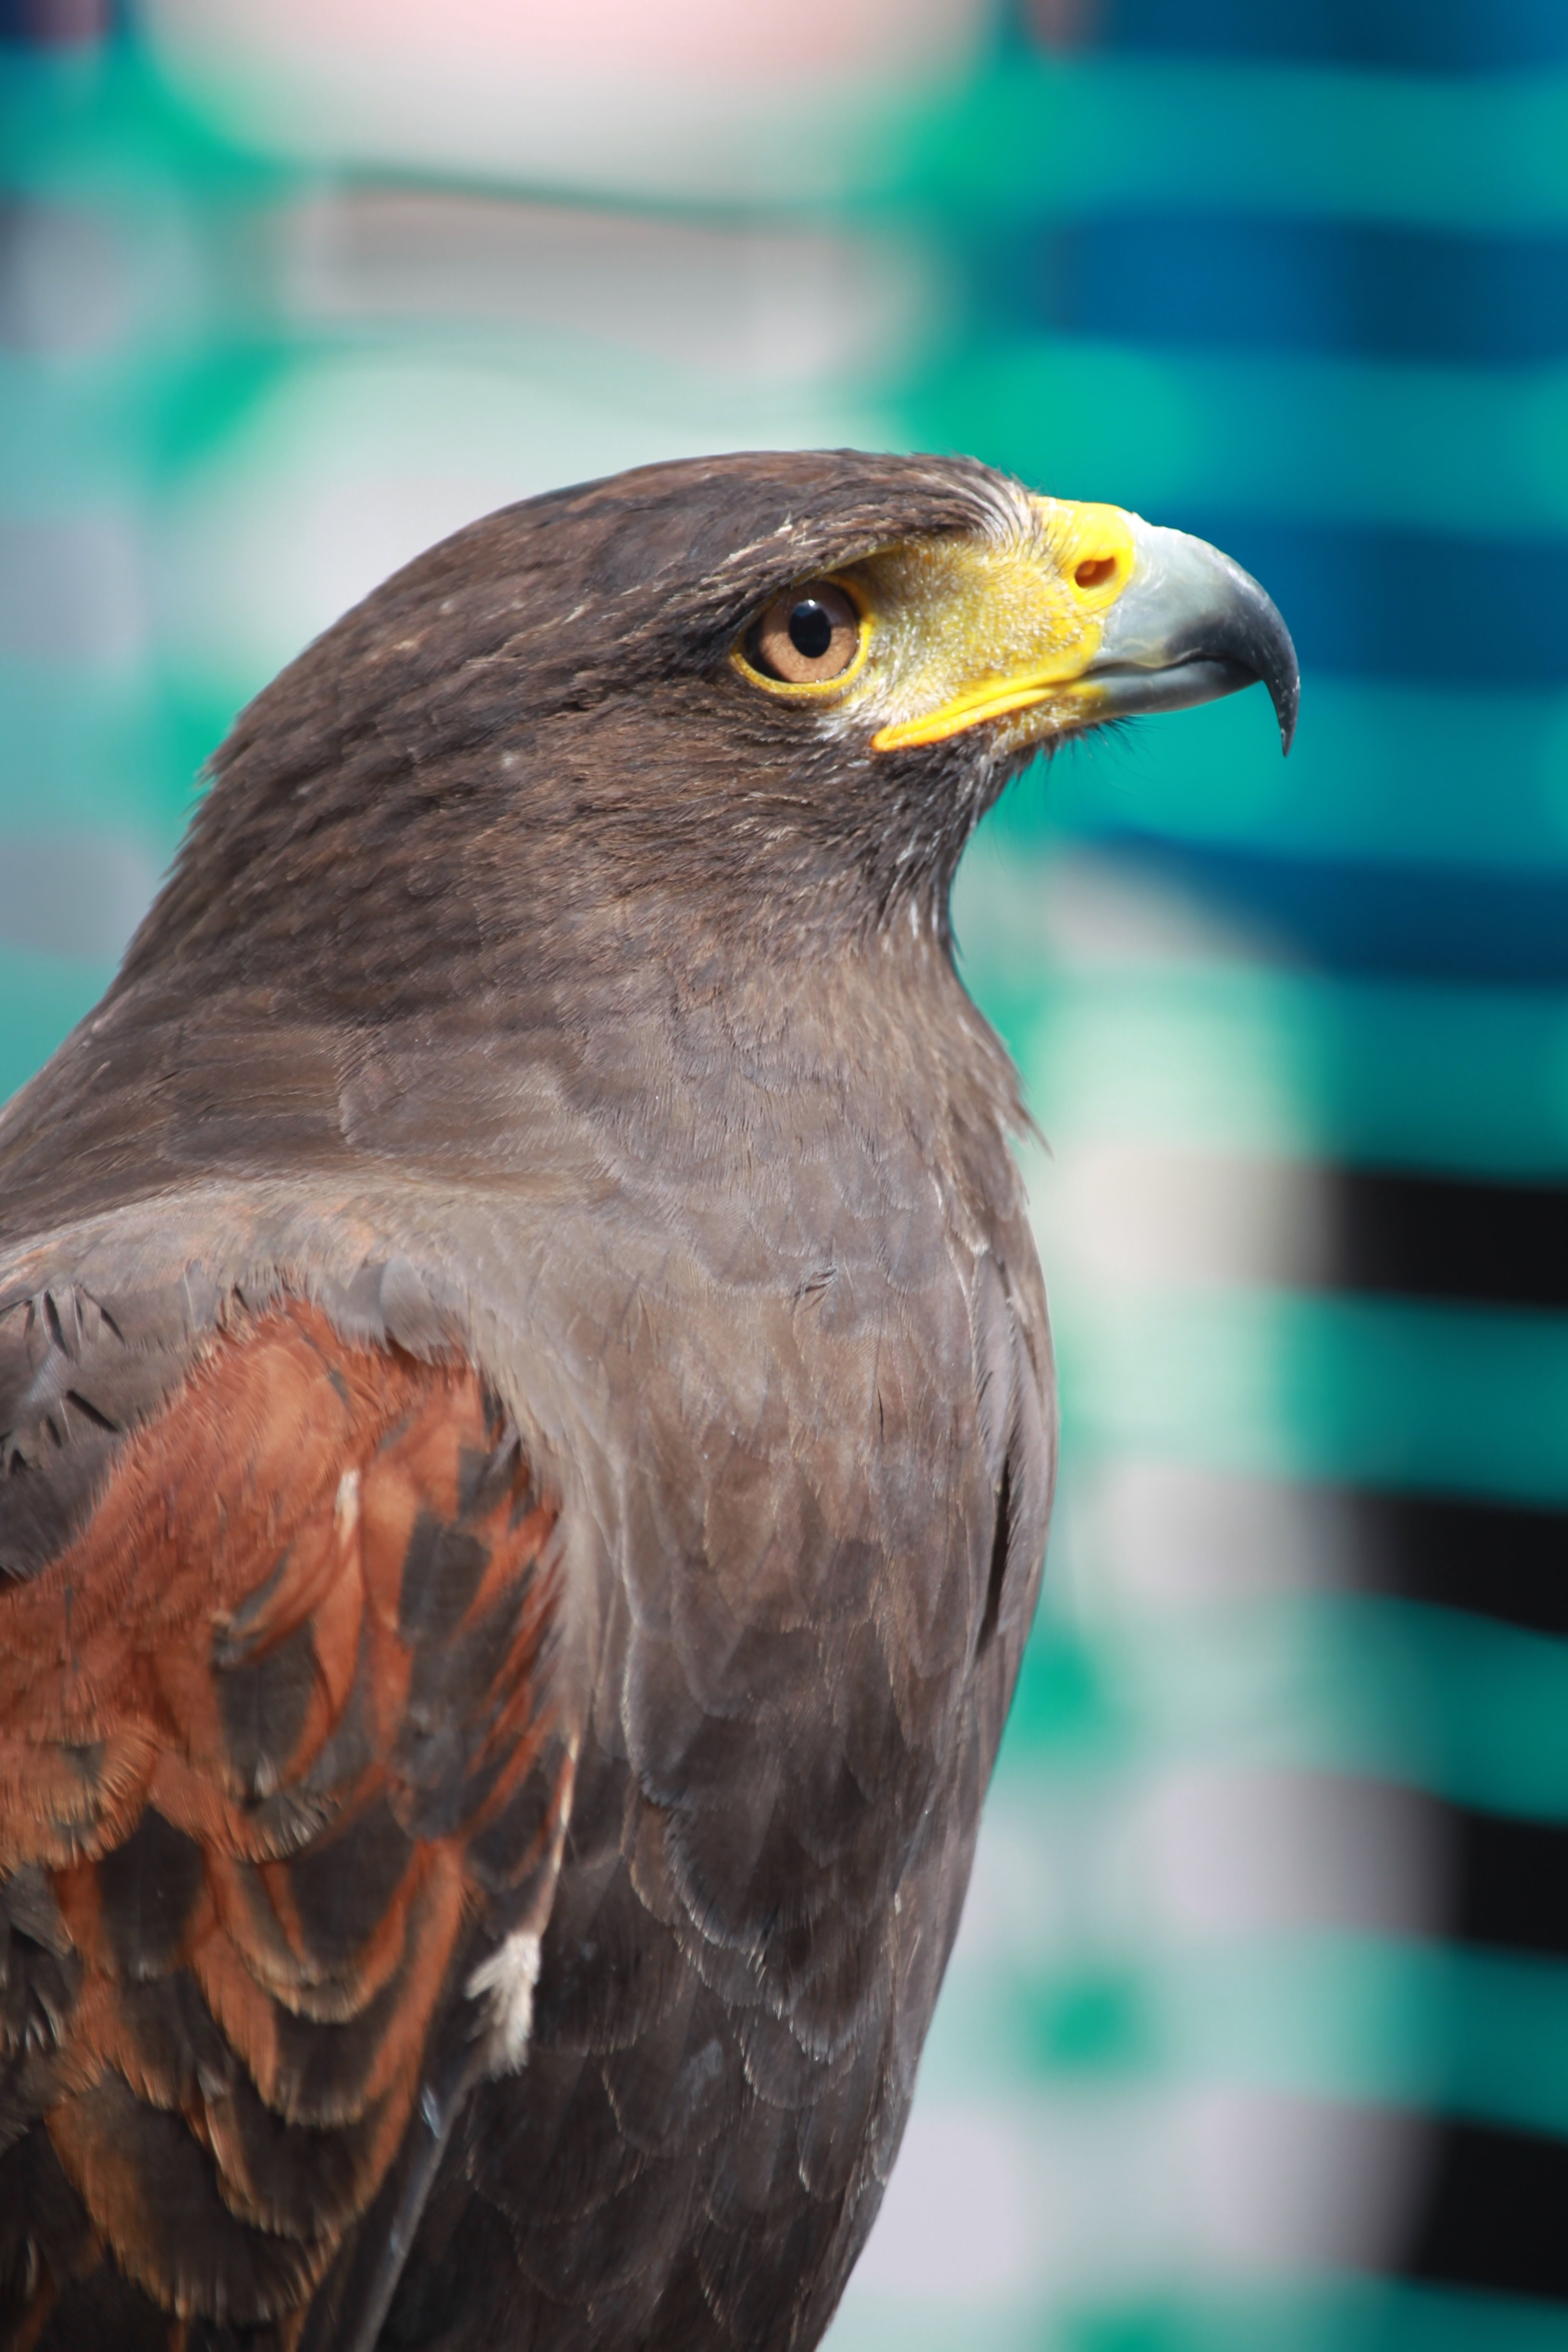
nature, bird, wing, wildlife, beak, predator, hawk, avian, fauna, bird of prey, close up, aves, vertebrate, blackbird, carnivore, hunter, falcon, avifauna, old world flycatcher, perching bird